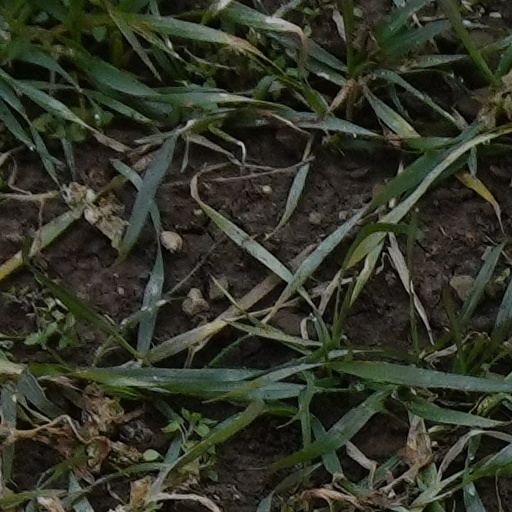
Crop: wheat